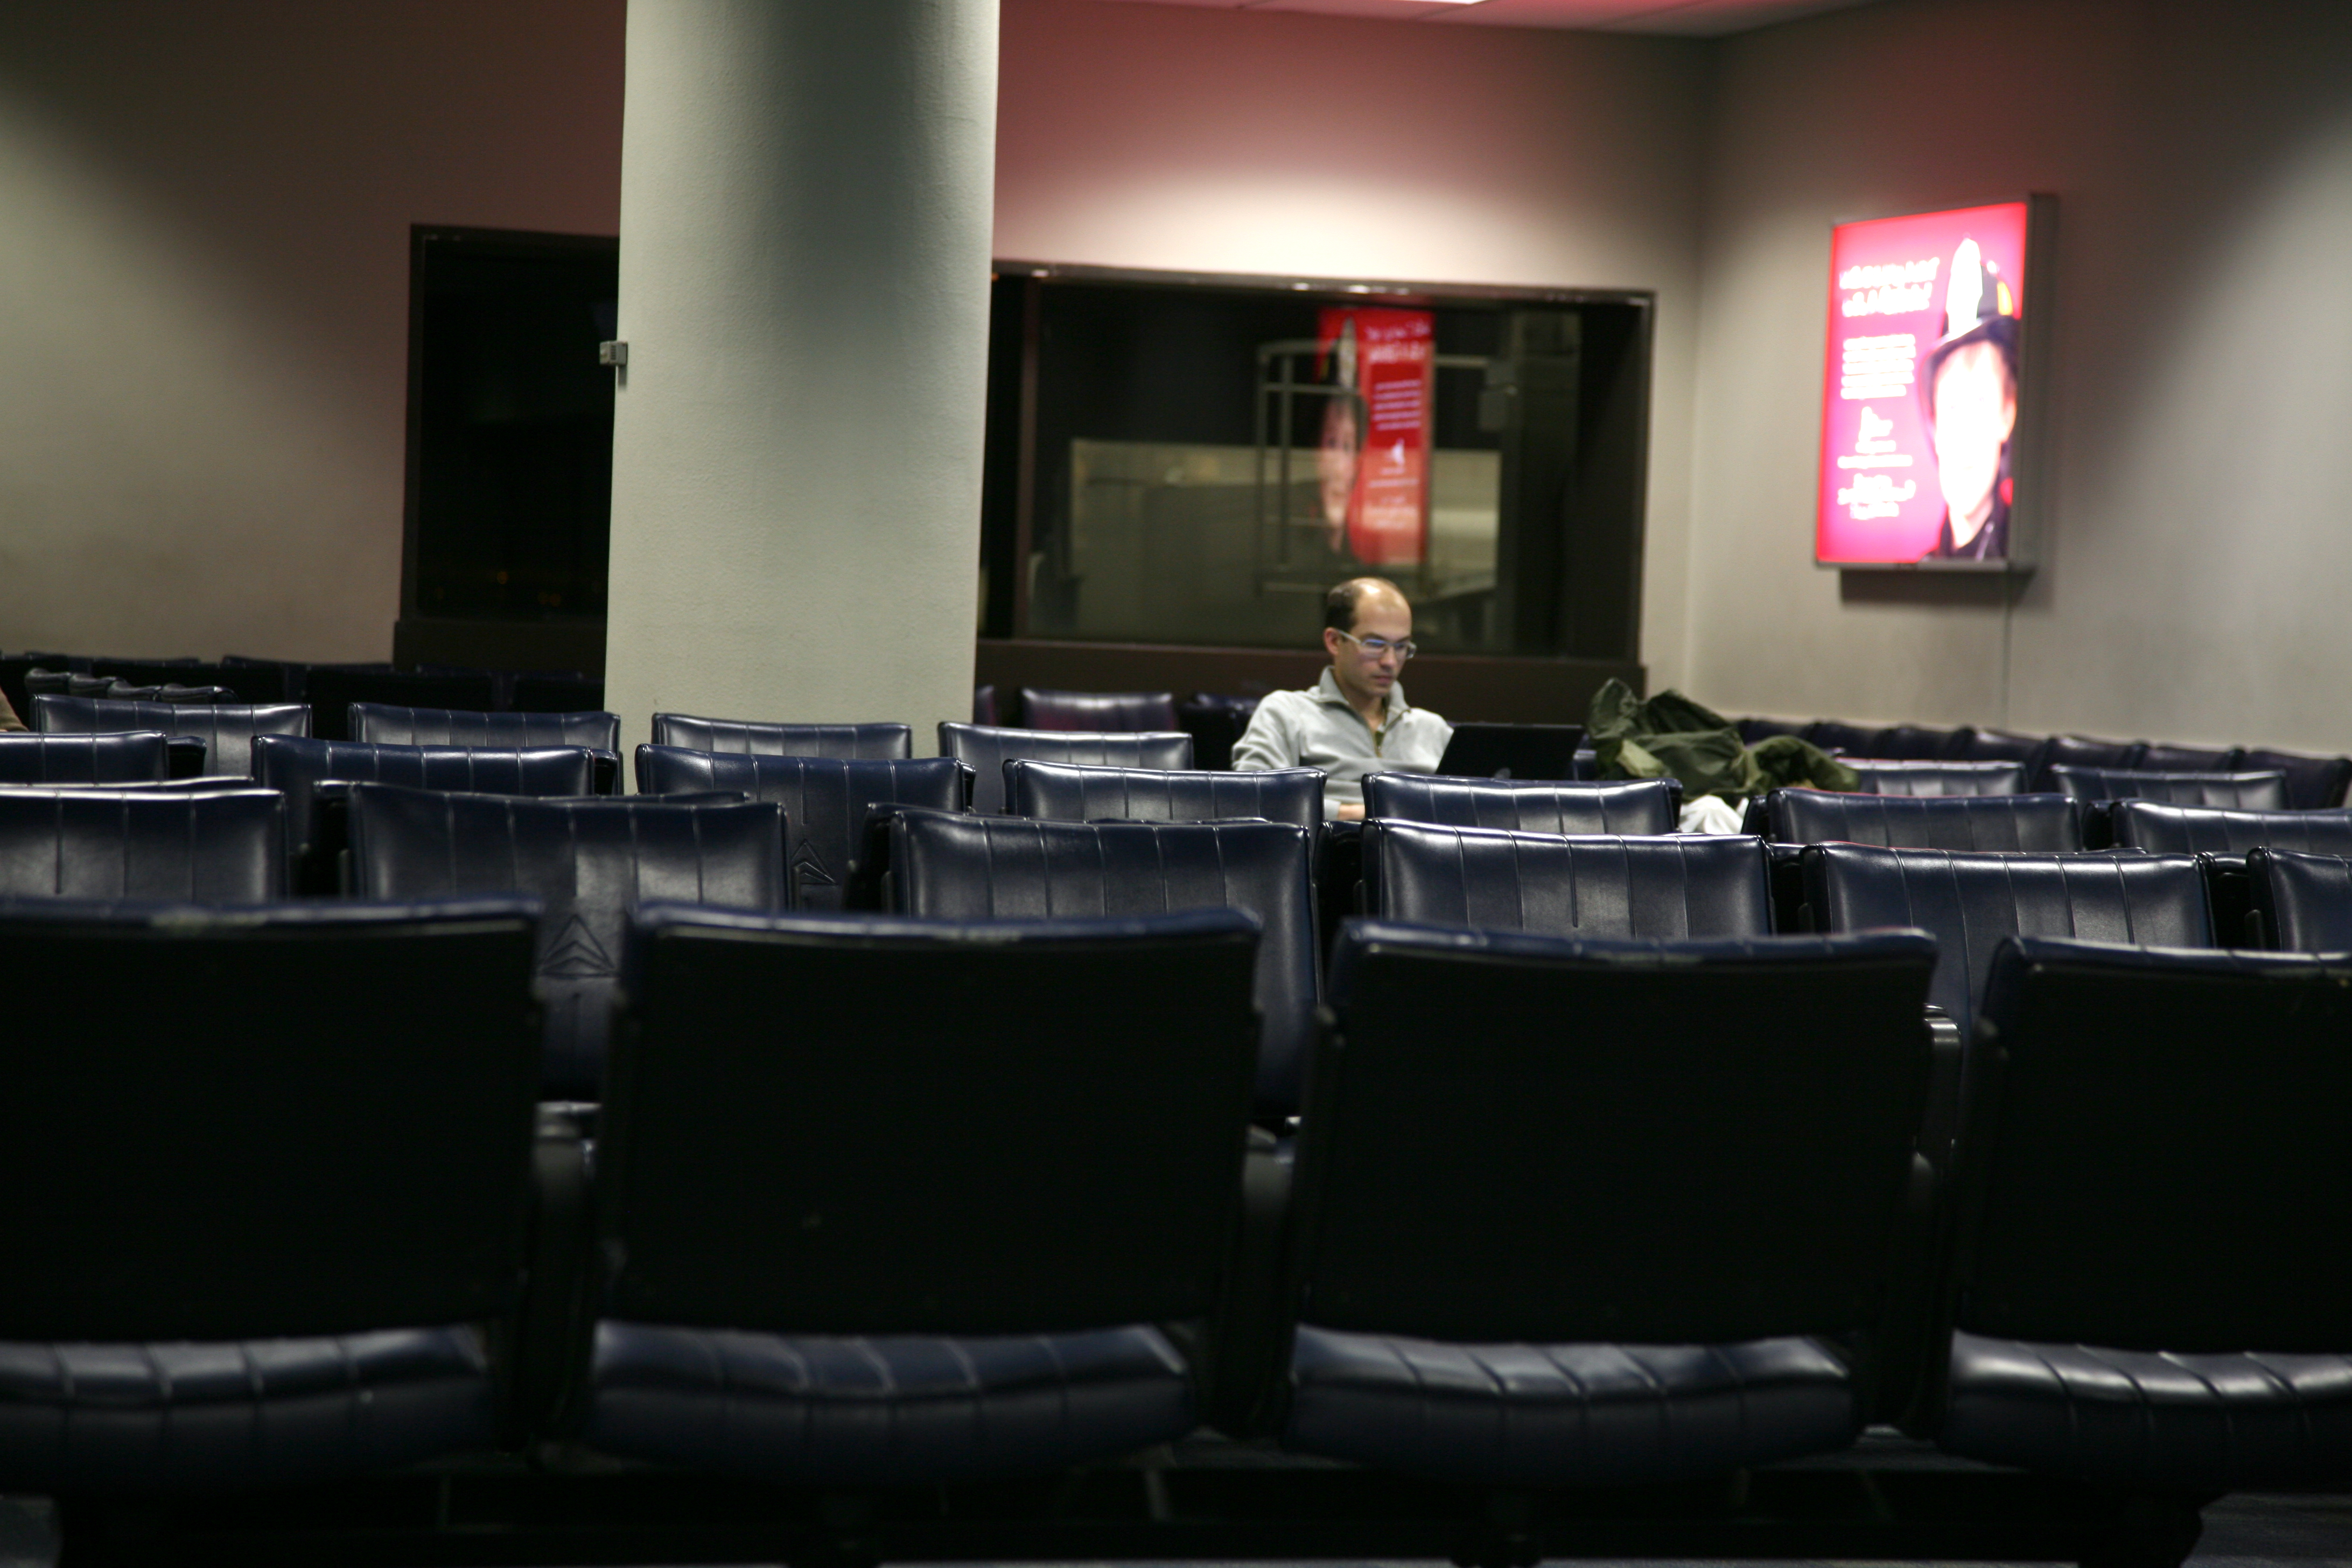
auditorium, airport, nyc, room, interior design, stage, newyork, ny, jfk, johnfkennedyairport